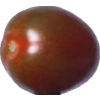
Label: tomato_cherry_maroon